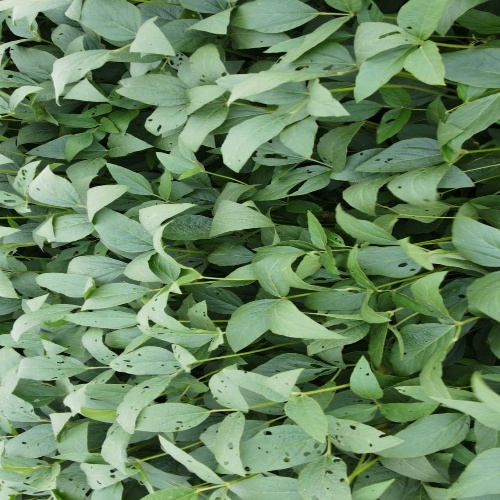
Label: Diabrotica_speciosa